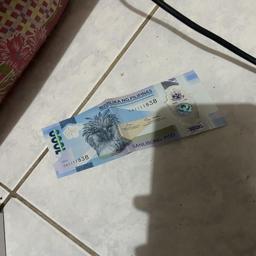
Label: 1000_New_Front